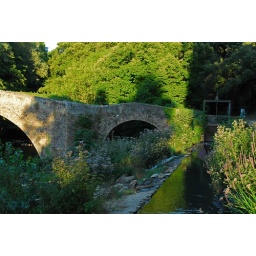
Roman bridge on the Caramy river in Vins sur Caramy - VAR - France